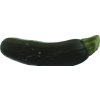
Label: dark_zucchini